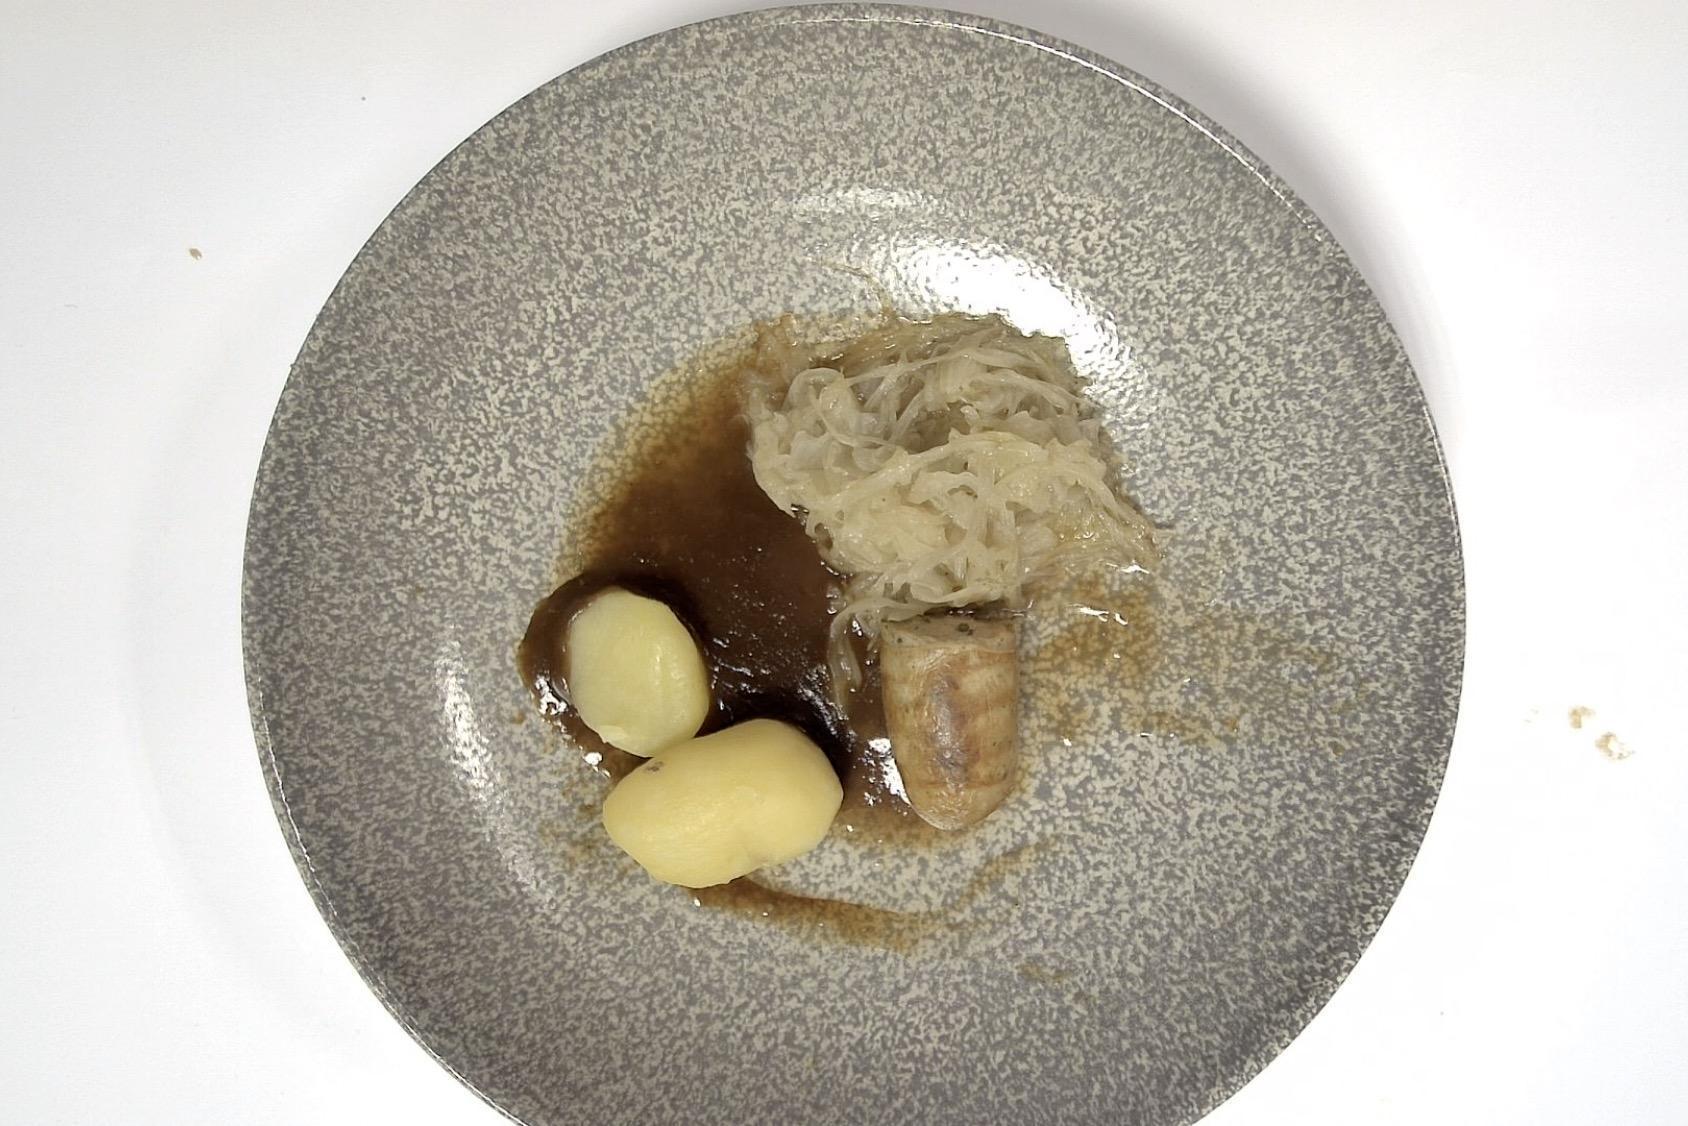
Dish: Rostbratwurst mit Sauerkraut und Kartoffeln an Brauner Sauce
Portion size: Normale Portion
Ingredients: potatoes, sauerkraut, brown-sauce, grilled-sausage
Weight as served: 325 g
Energy as served: 326,570 kcal (1.363,620 kJ)
Fat: 19,630 g (saturated: 6,490 g)
Carbohydrates: 23,745 g (sugar: 8,215 g)
Protein: 11,855 g
Salt: 5,430 g
Weight after return: 195 g
Energy after return: 195,942 kcal